Preston curve

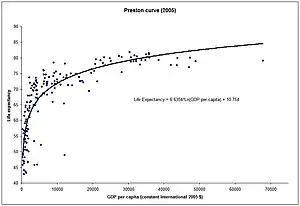
The Preston curve, using cross-country data for 2005. The x-axis shows GDP per capita in 2005 international dollars, the y-axis shows life expectancy at birth. Each dot represents a particular country.

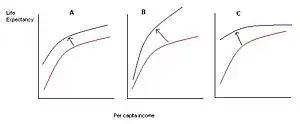
Improvements in health technology shift the Preston Curve upwards. In panel A, the new technology is equally applicable in all countries regardless of their level of income. In panel B, the new technology has a disproportionately larger effect in rich countries. In panel C, poorer countries benefit more.

The Preston curve is an empirical cross-sectional relationship between life expectancy and real per capita income. It is named after Samuel H. Preston who first described it in 1975. Preston studied the relationship for the 1900s, 1930s and the 1960s and found it held for each of the three decades. More recent work has updated this research.